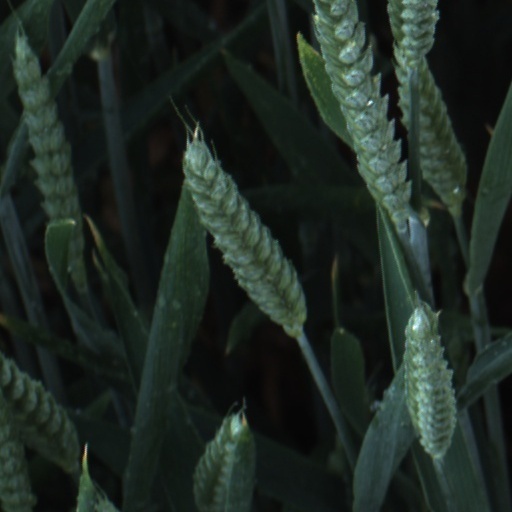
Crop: wheat